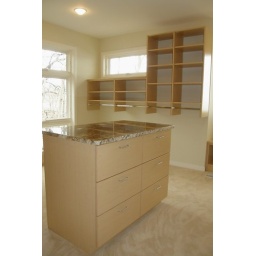
Closets For Life custom designs and builds closets for home or office in Minnesota.952-484-0416